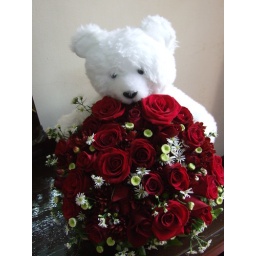
Romantic Red Roses with a cute Teddy Bear arrangement handed over in person by my friend during winter in USA